Symphyotrichum falcatum

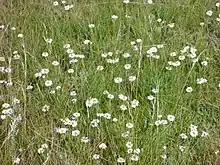
"S. falcatum" in a meadow.

"S. falcatum" var. "commutatum" has no subarctic presence, extends farther east into Ontario, the South Central and upper Midwestern United States, and farther south in Mexico.